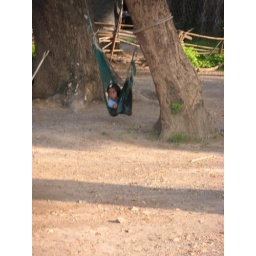
bridge over the river kwai